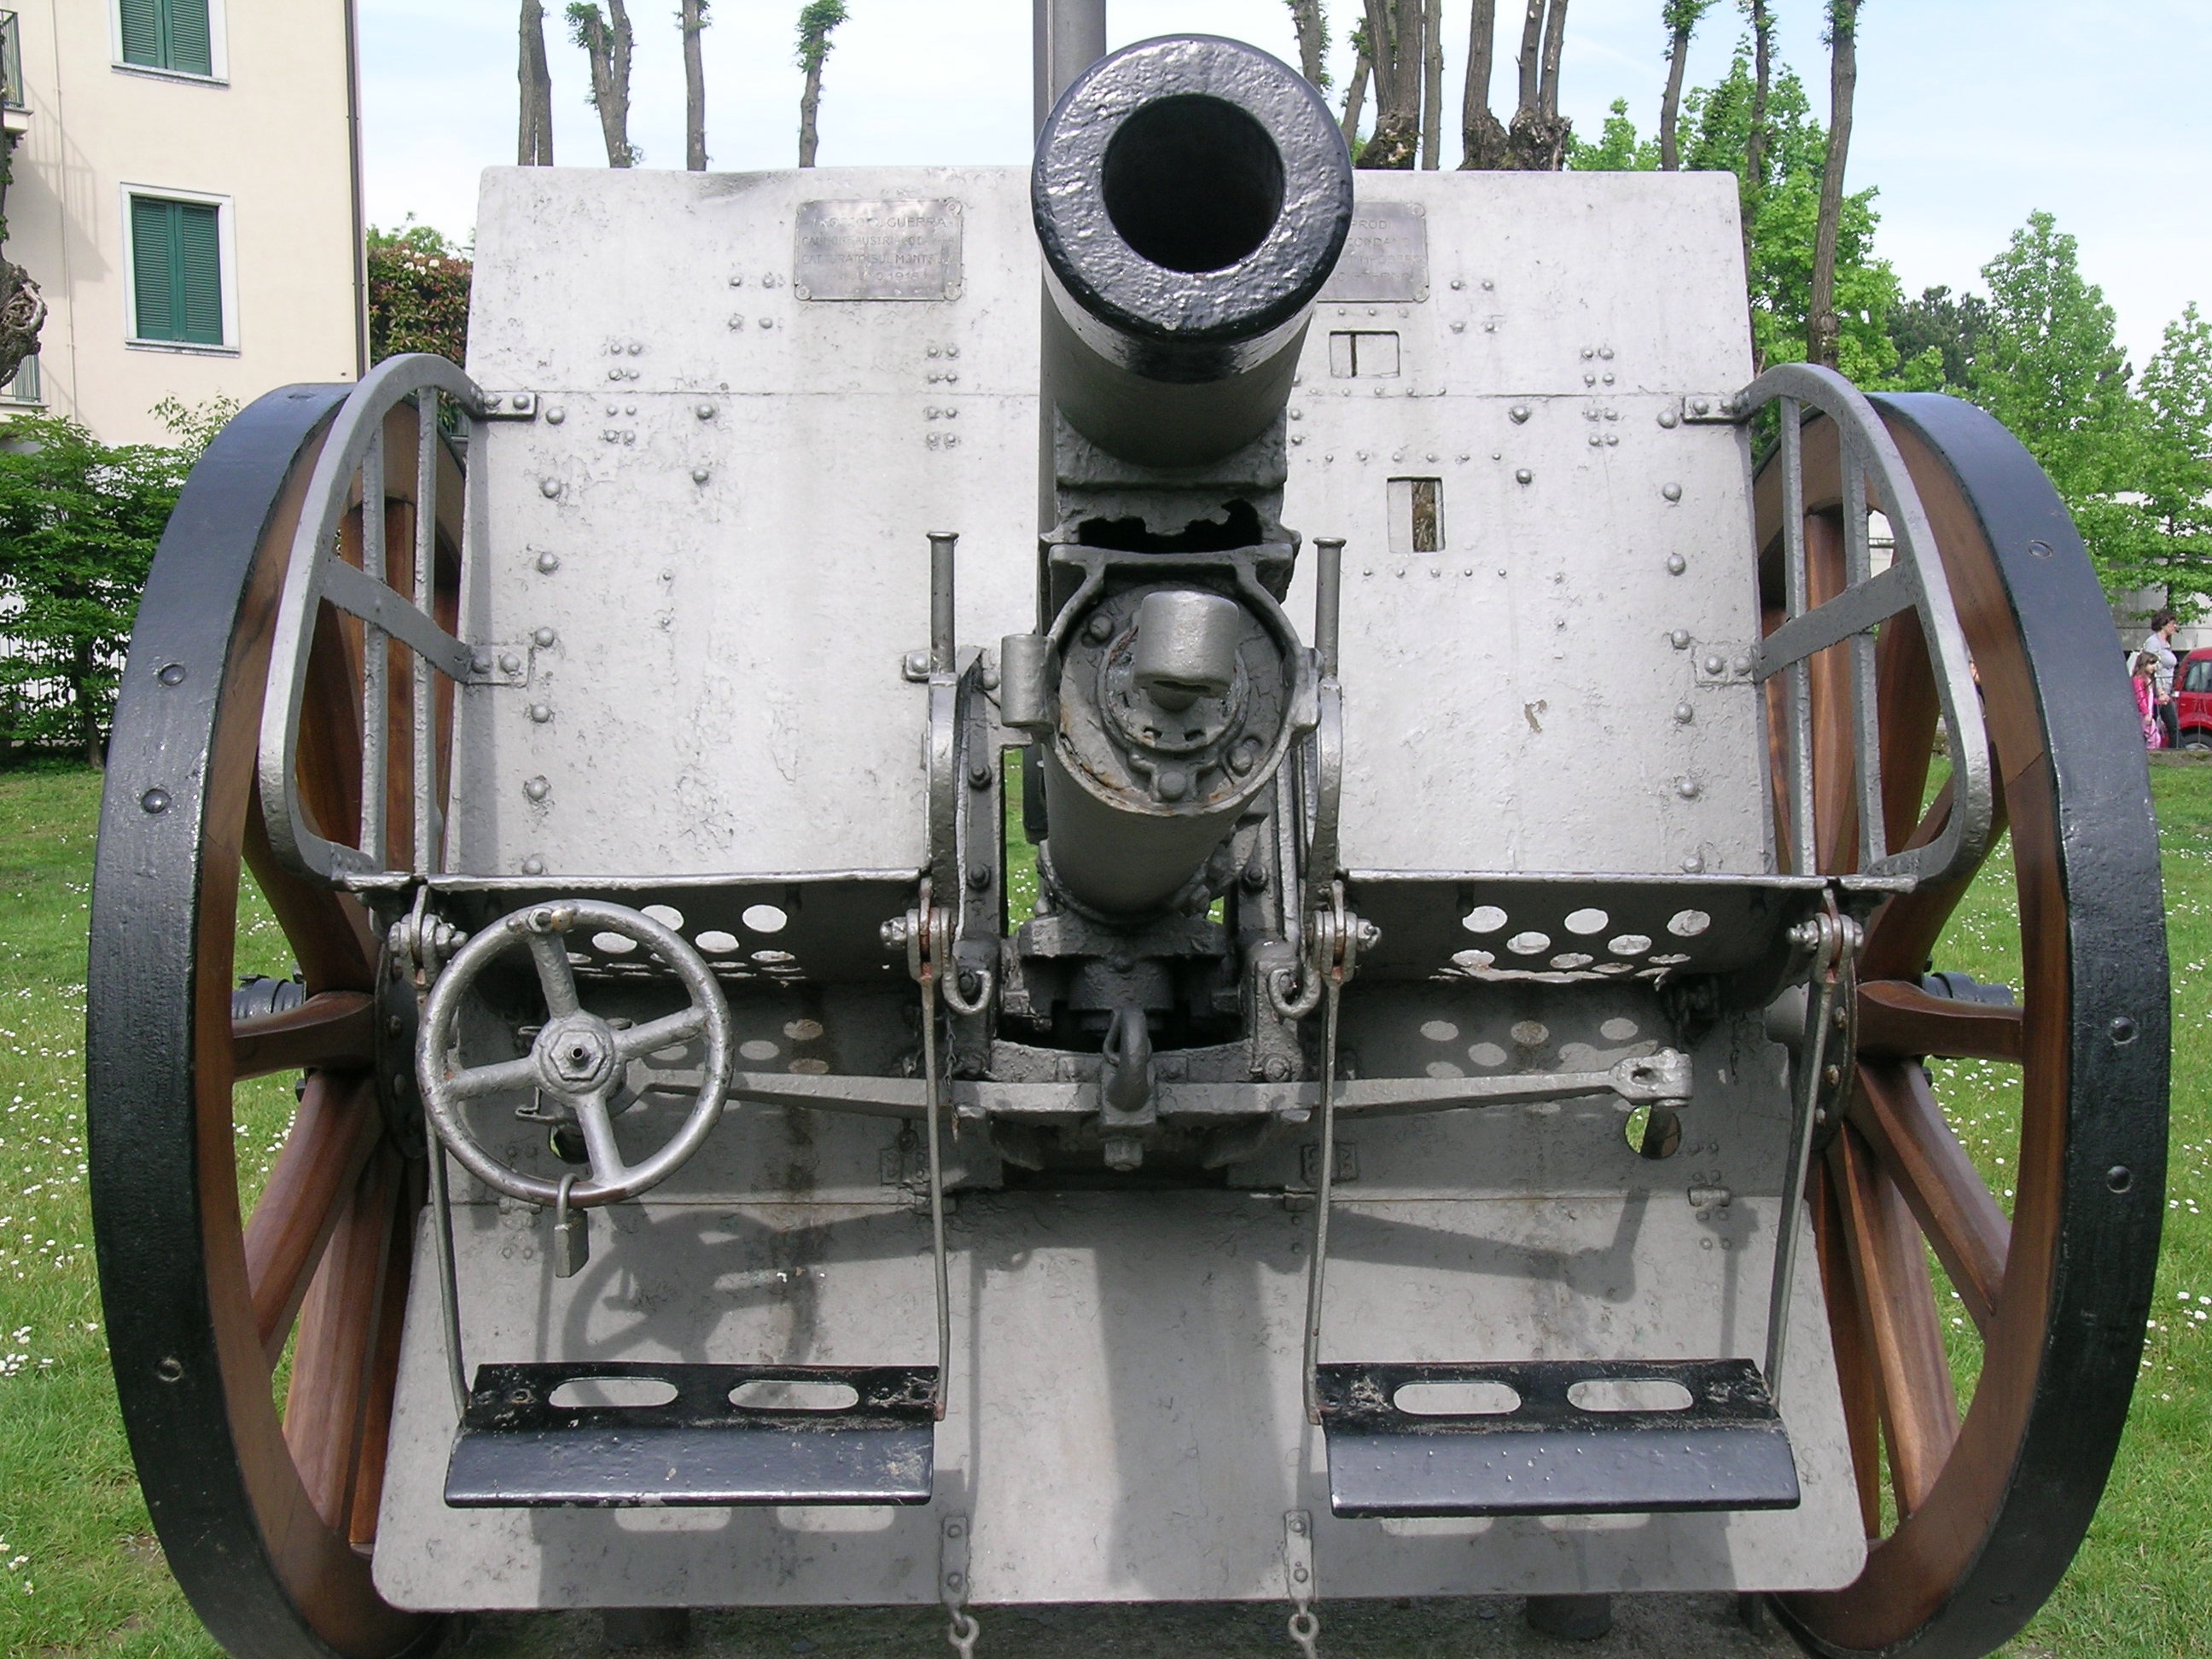
wheel, asphalt, vehicle, machine, engine, steam engine, cannon, merate, world war i, man made object, aircraft engine, automotive engine part, austrian cannon